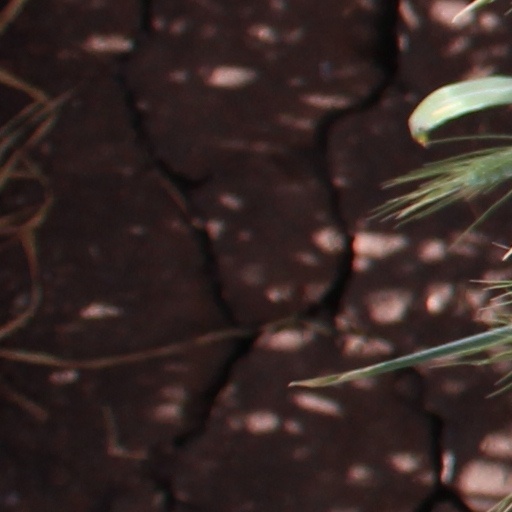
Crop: wheat